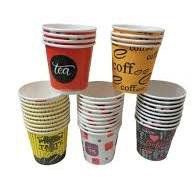
Label: paper